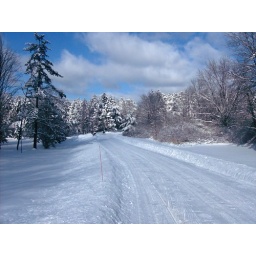
more down the road in front of our house